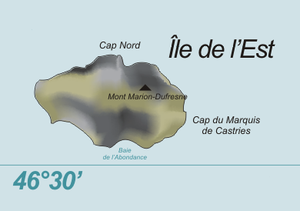
Le mont Marion-Dufresne est un volcan de France situé dans les Terres australes et antarctiques françaises. Il est le point culminant de l'île de l'Est et de l'archipel des Crozet avec ses 1 050 mètres d'altitude. Il porte le nom de Marc Joseph Marion du Fresne qui découvrit ces îles le 24 janvier 1772.